List of Media Forest most-broadcast songs of the 2010s in Romania

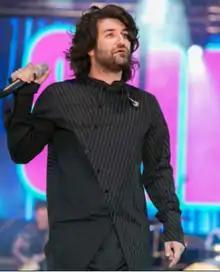
A man is seen wearing black clothing and holding a microphone in his hand as he stands in front of a blue-purple backdrop.

Since July 2009, Israeli broadcast monitoring service Media Forest has been publishing four rankings which list the top ten most-broadcast Romanian and foreign songs on Romanian radio stations and television channels separately on a weekly basis. The charts consider data from eight radio stations—Digi FM, Europa FM, Kiss FM, Magic FM, Pro FM, Radio ZU, Radio România Actualități and Virgin Radio Romania—and five television channels—1 Music Channel, Kiss TV, MTV Romania, UTV Romania and ZU TV. Chart placings are based on the number of times tracks are broadcast, determined by acoustic fingerprinting.